Ann Gordon (superintendent)

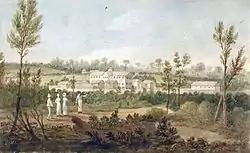
Parramatta Female Factory in about 1826

In October 1827, the Parramatta Female Factory was the site of women rioting as a response to a cut in rations and their poor conditions. The matron, Mrs Raine, had resigned and she had to be rescued from the factory. Gordon began her work as the factory's new matron and superintendent with her first task being to negotiate with the women who had escaped from the building. She was able to persuade them to return, but the disputed ration of bread and sugar remained. In less than an hour over 100 women escaped en masse and proceeded into the town where 40 soldiers and the threat of guns brought them back. They returned with a plunder of foodstuffs and when the ringleaders were confined, the mob released them.